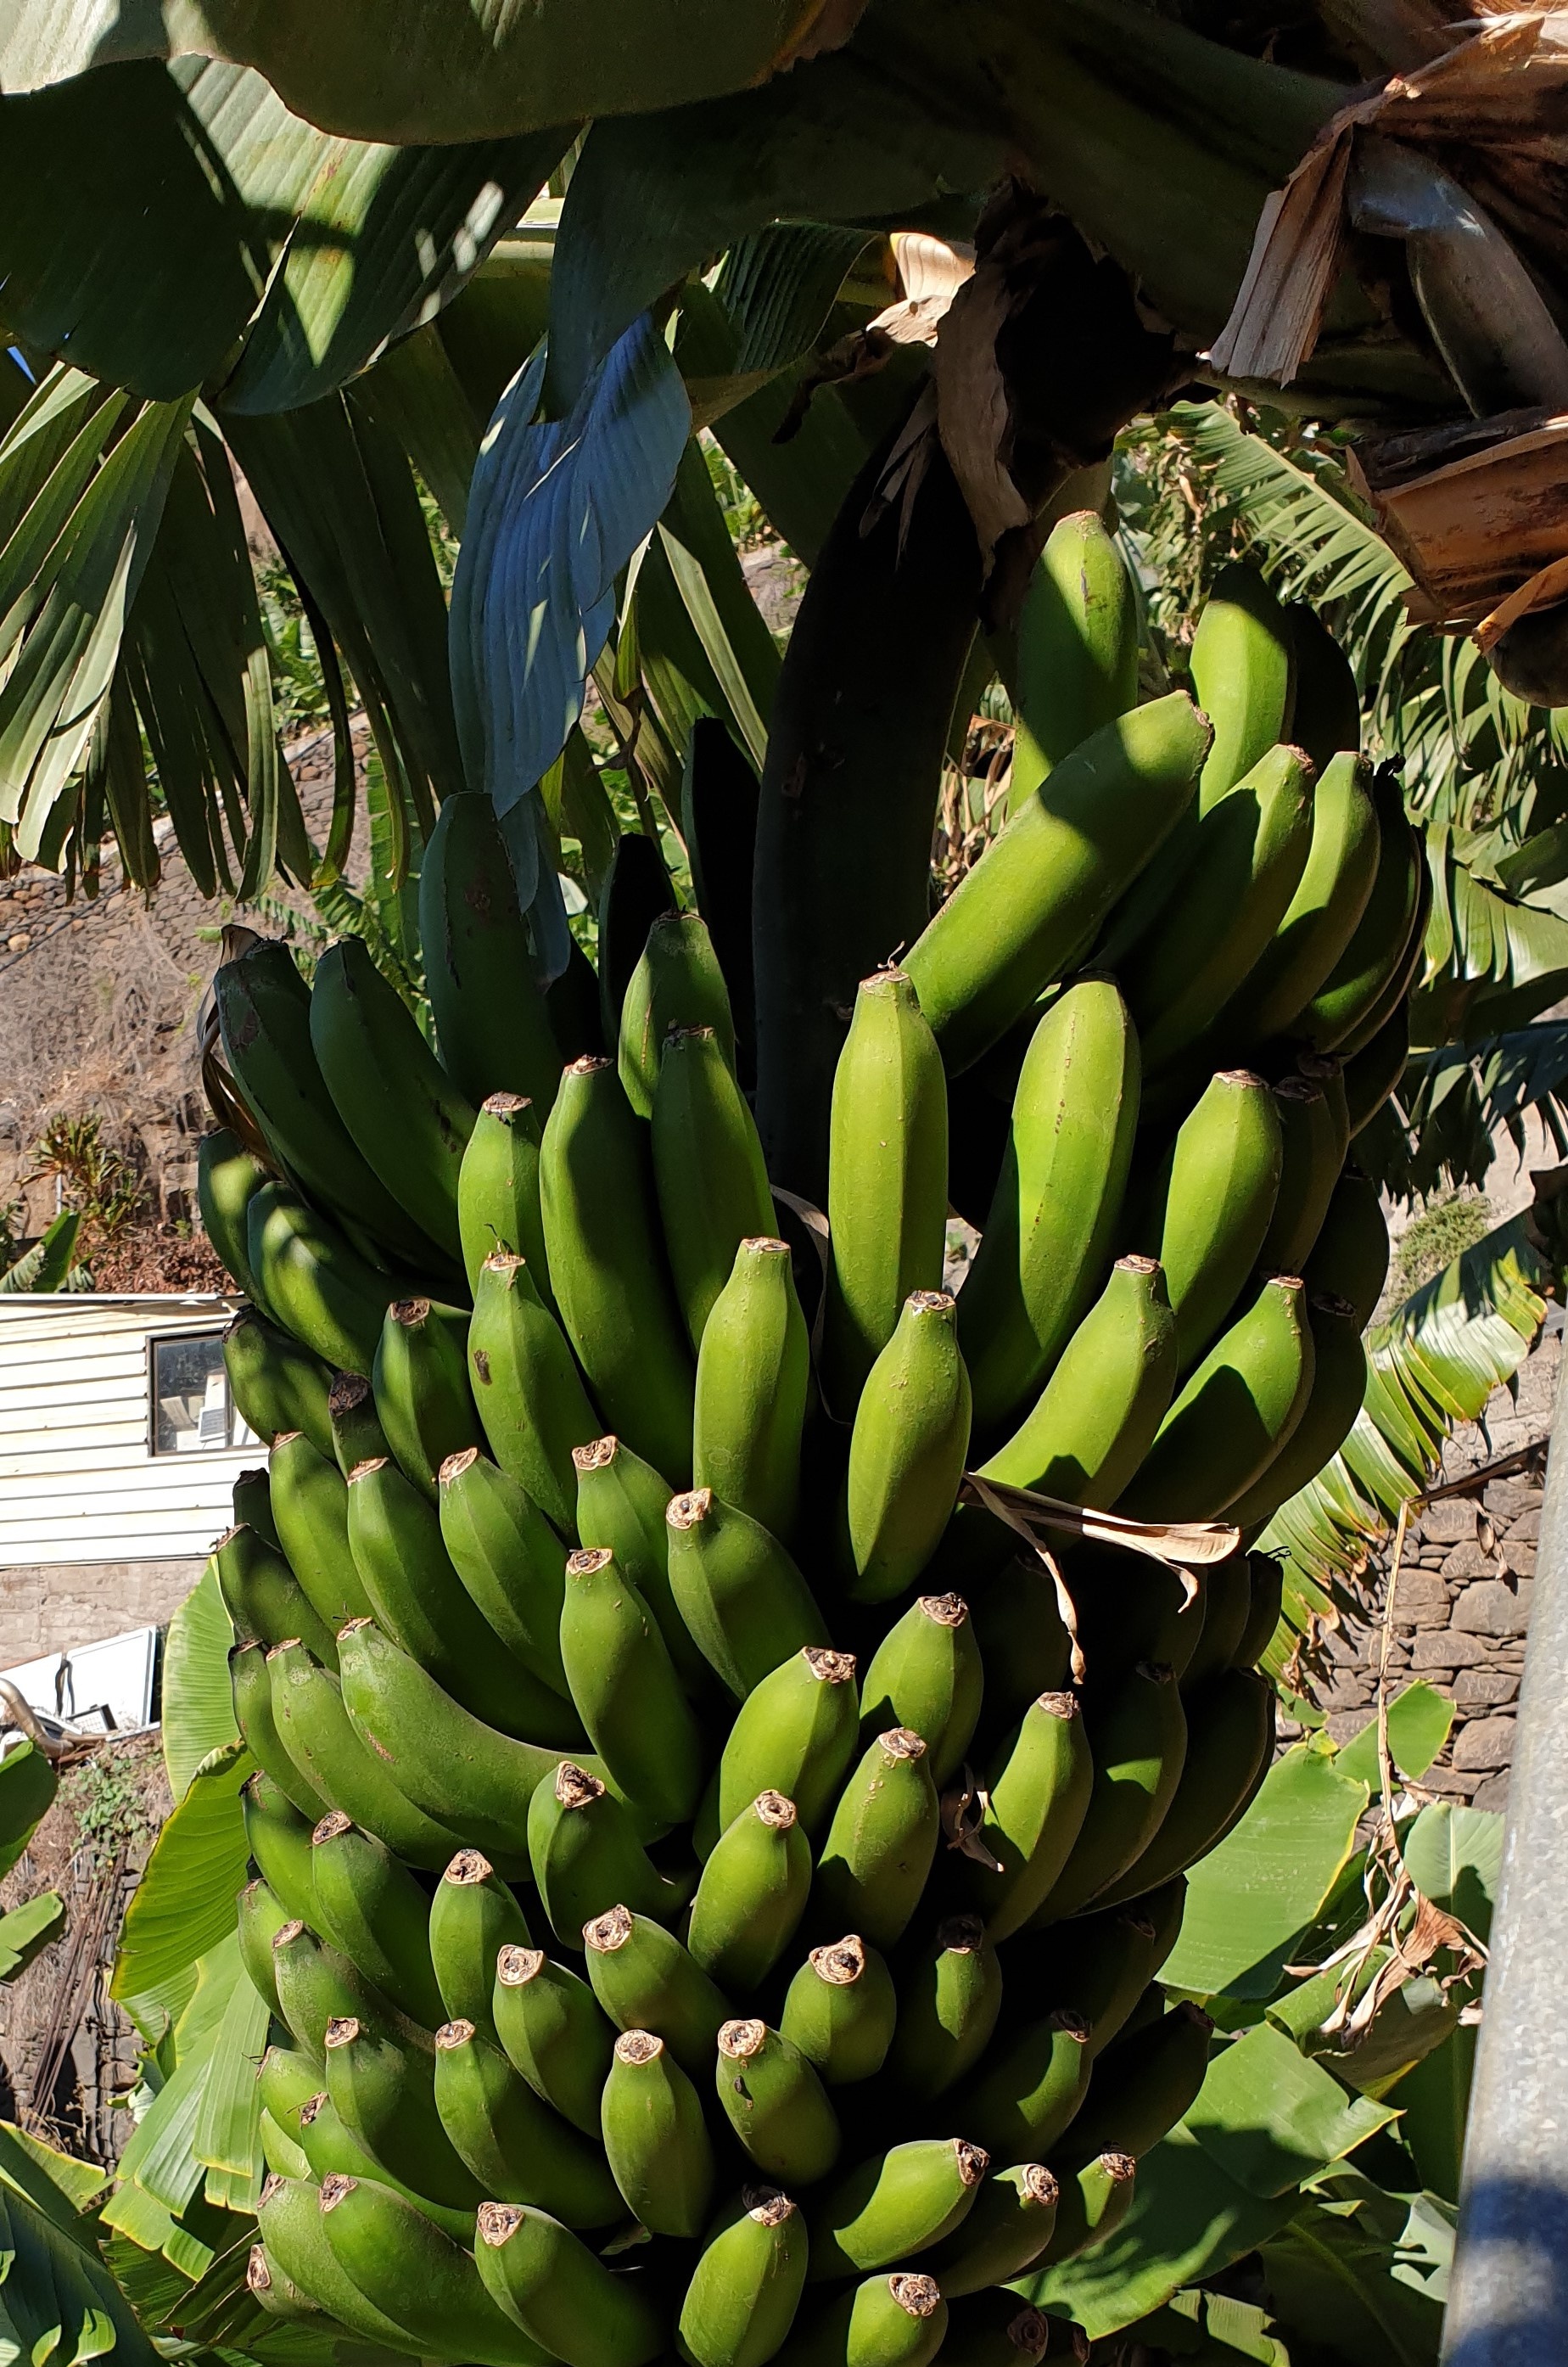
Label: Cut